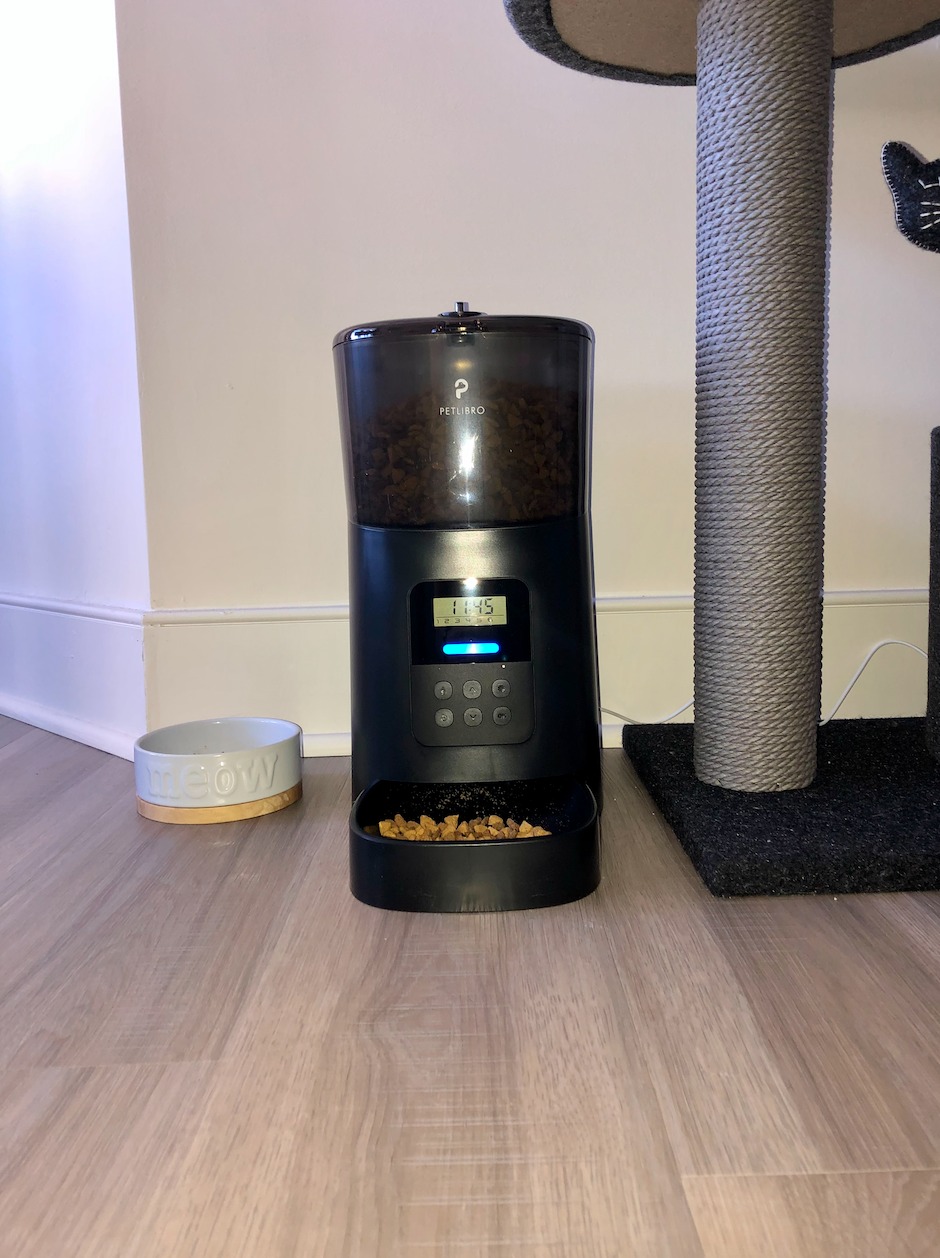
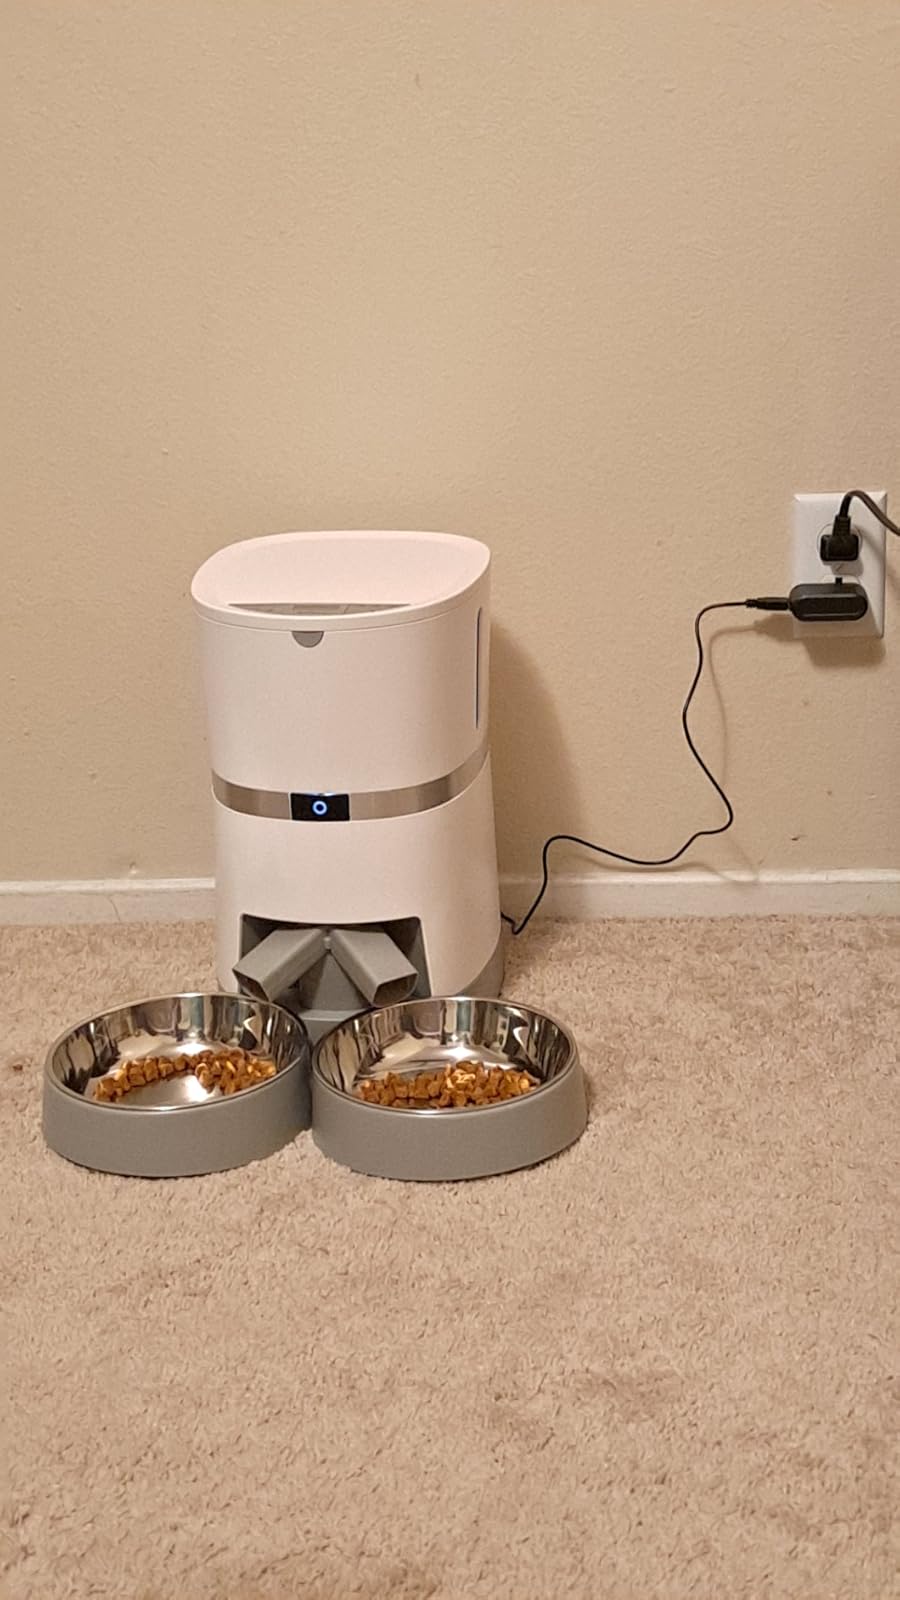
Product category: items_feeder
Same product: no